Vehicle registration plates of Kazakhstan

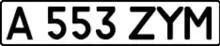
Vehicle registration plate of Kazakhstan for Almaty

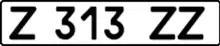
Plate for non-private vehicles

This format of vehicle registration plates of Kazakhstan used black letters on a white background. Each registration plate consisted of a single letter identifying the area and three digits and two letters identifying the non-individual car (for example: A 001 AA) or of a single letter identifying the area and three digits and three letters identifying the individual car (for example: A 585 CUO)